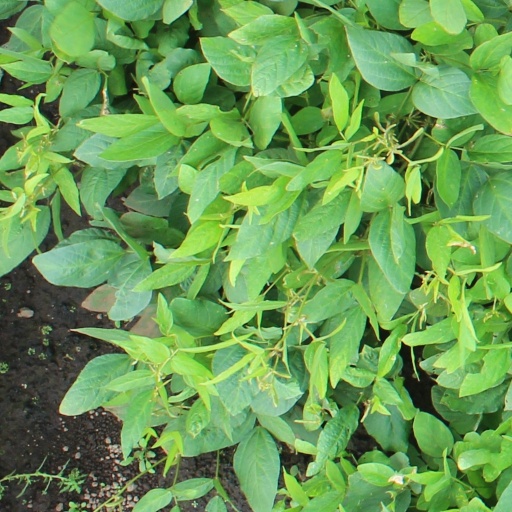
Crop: soybean